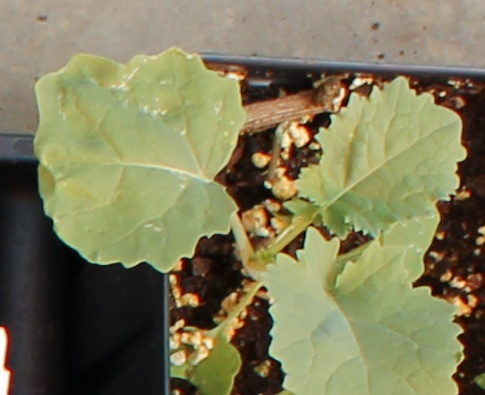
Label: Canola